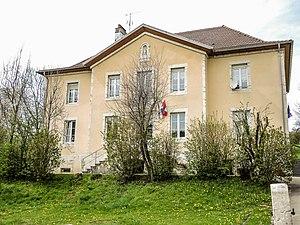
Mairie